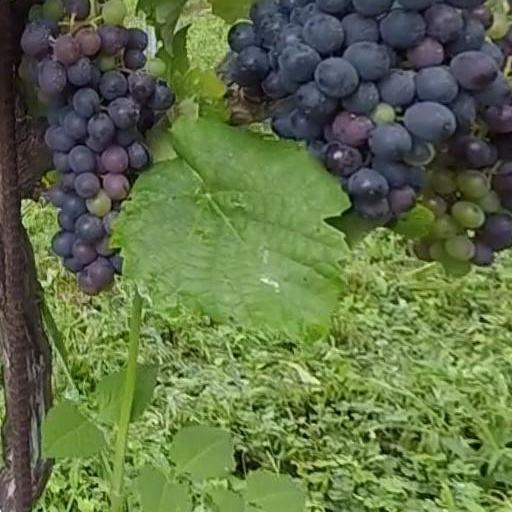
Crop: grape